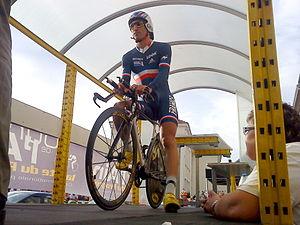
Geoffrey Soupe au départ du prologue du Tour de l'Ain 2010
L'équipe de France de cyclisme sur route est la sélection de cyclistes français réunis lors de compétitions internationales sous l'égide de la Fédération française de cyclisme.